Albright House (Fort Madison, Iowa)

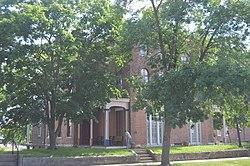

The Albright House, also known as the William and James Albright Duplex and the Betsy Ross House, is a historic building located in Fort Madison, Iowa, United States. It was individually listed on the National Register of Historic Places in 1978. In 2014, it was included as a contributing property in the Park-to-Park Residential Historic District.